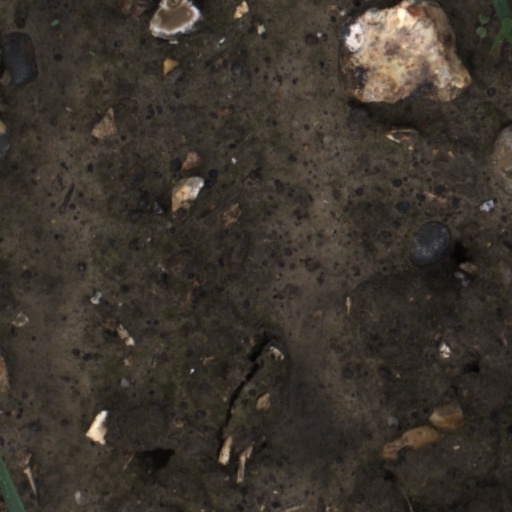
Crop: wheat